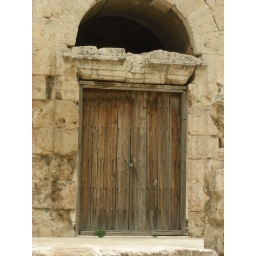
this old door at  the roman theater in Amman